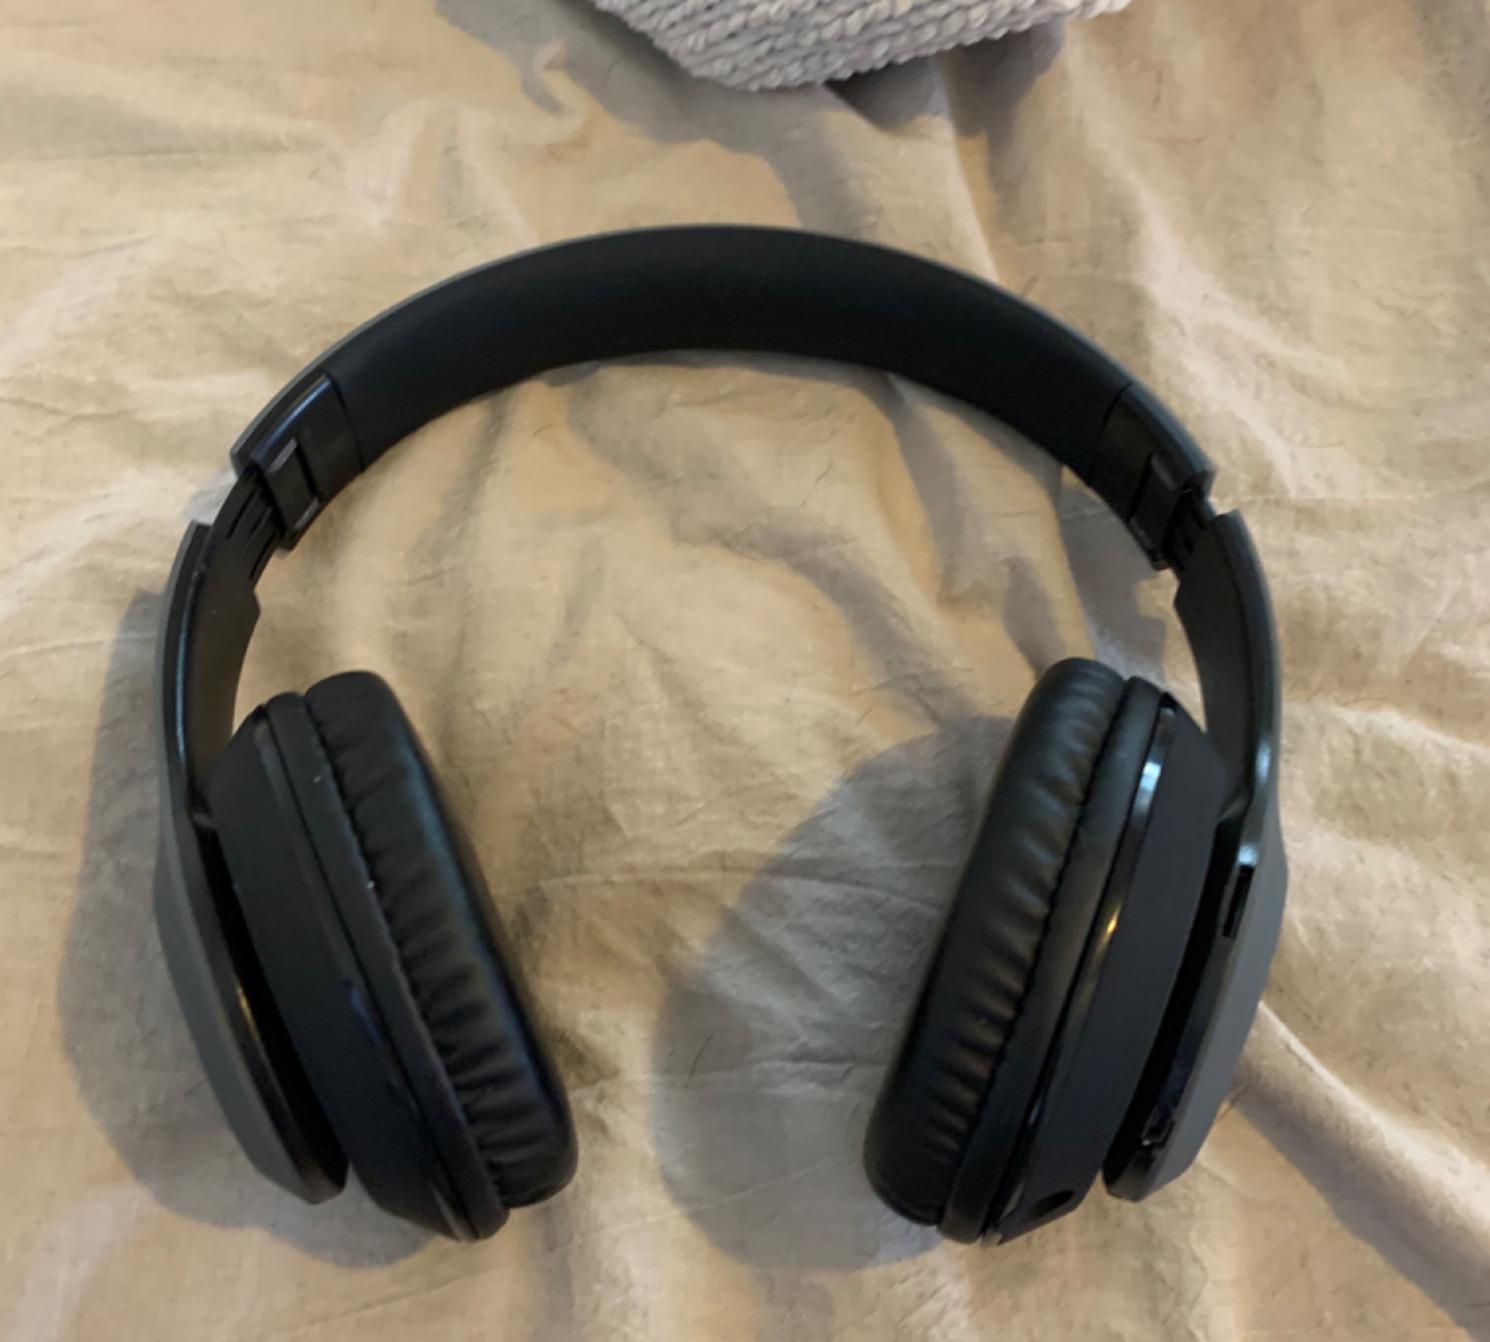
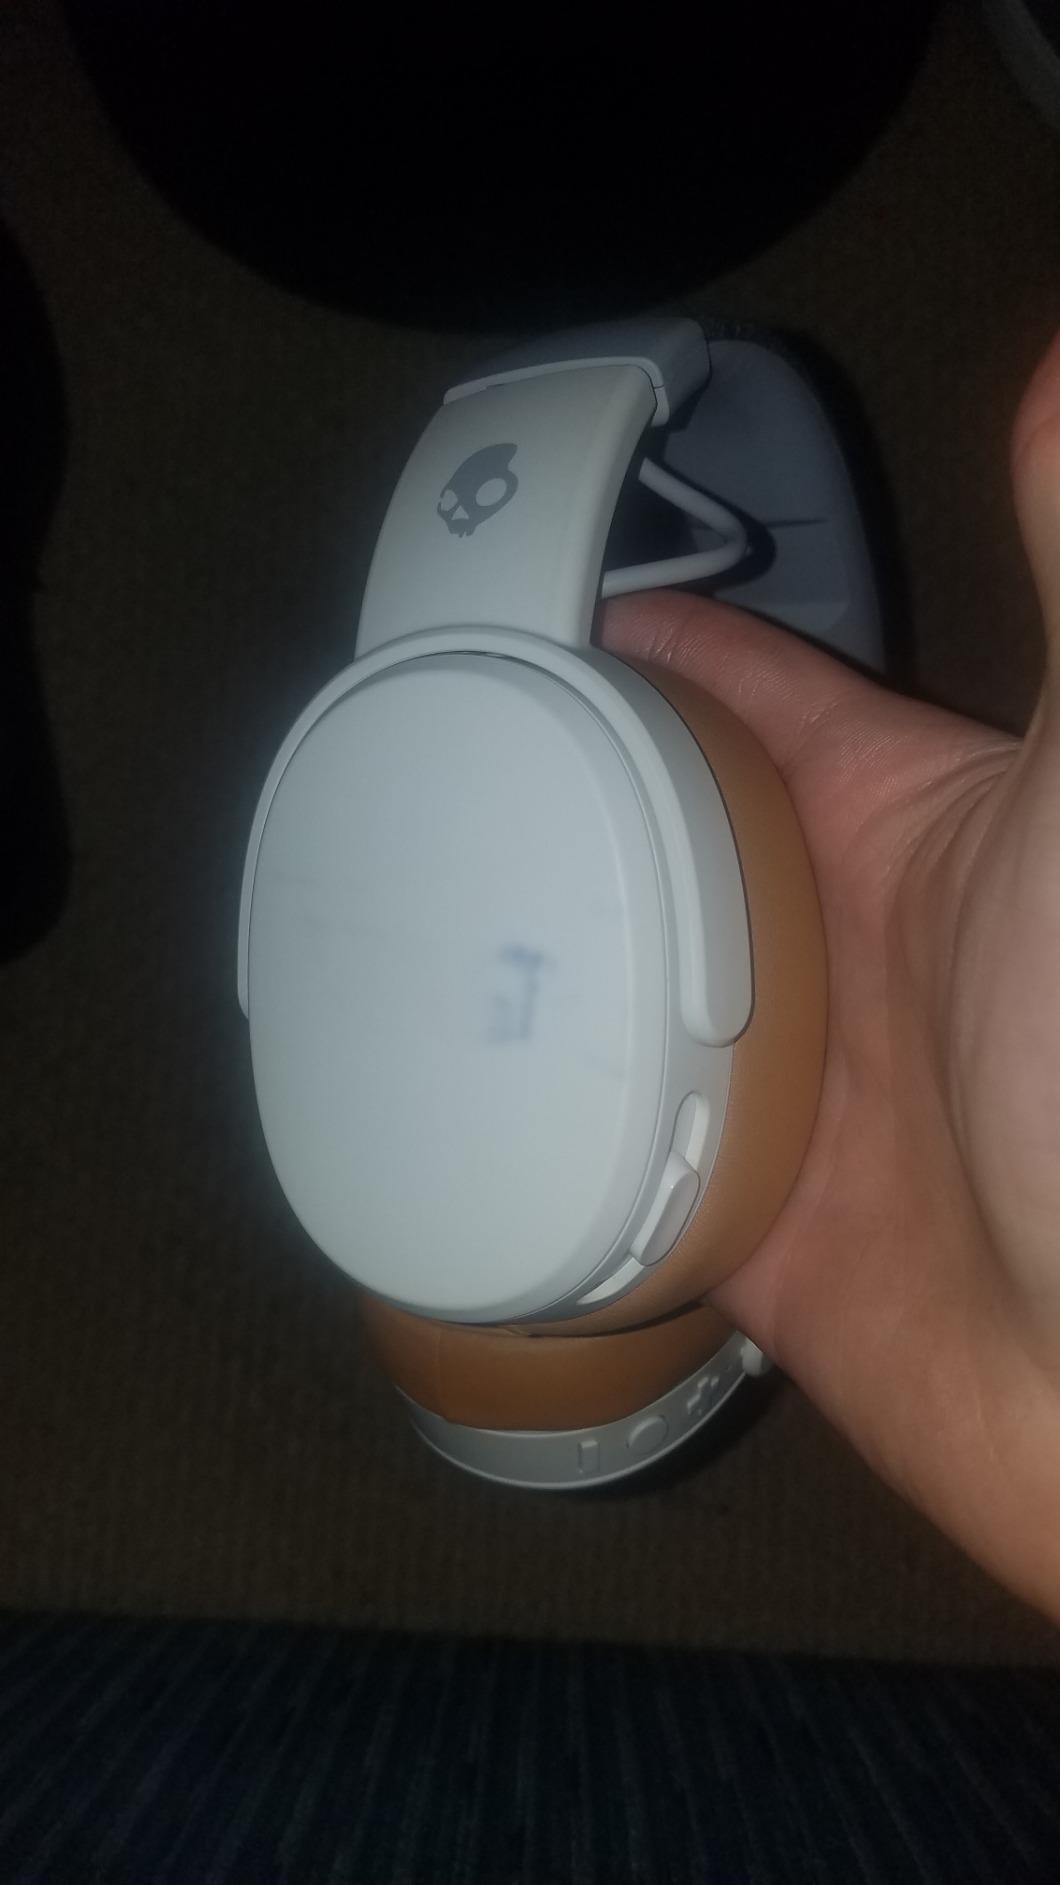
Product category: headphones
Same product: no